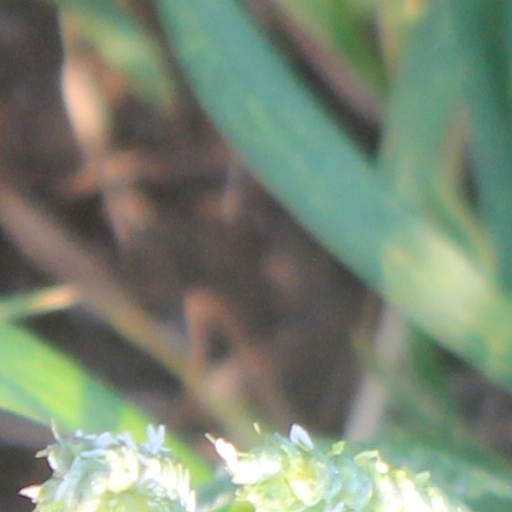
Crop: wheat